Ishinomori Manga Museum

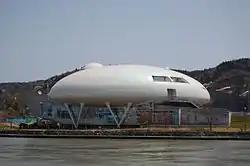

, also known as the Ishinomaki Mangattan Museum, is a museum in Ishinomaki, Miyagi Prefecture, Japan. It opened in 2001 to commemorate the works of manga artist and author Shotaro Ishinomori, who was born in what would become the present day Ishinomaki City. It sits on the bay facing the Pacific Ocean and Tashirojima, a.k.a. "Manga Island".